Russia–South Africa relations

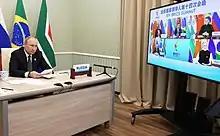
Russian President Vladimir Putin and South African President Cyril Ramaphosa at the virtual 14th BRICS summit on 23 June 2022

Directly after the collapse of the Soviet Union, South Africa recognized the Russian Federation in December 1991 and established diplomatic relations on February 28, 1992, becoming the first African nation to do so. In 1993 the two countries signed trade agreements which was followed by the signing of a military cooperation agreement in 1995. The April 1999 visit to Russia by President Nelson Mandela started a period of warming relations between the two countries.